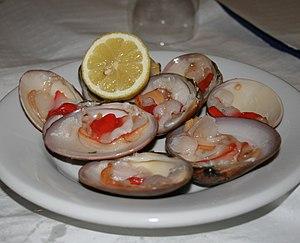
Les fruits de mer sont un nom donné aux animaux invertébrés marins comestibles. Dans l'acception la plus usuelle, il s'agit d'une grande variété d'organismes marins, à l'exception des poissons et des mammifères.